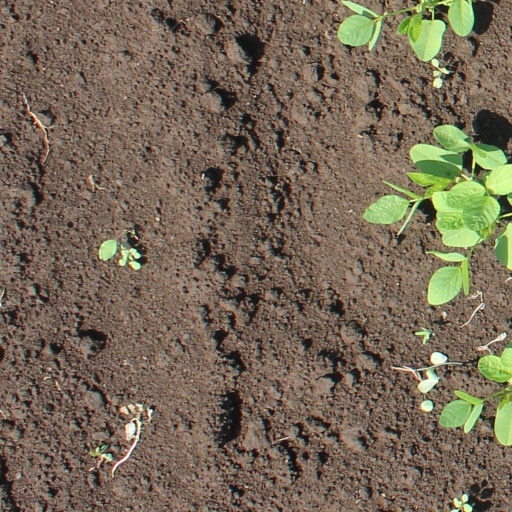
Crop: soybean